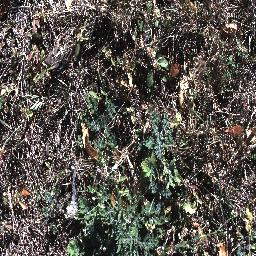
Label: parthenium